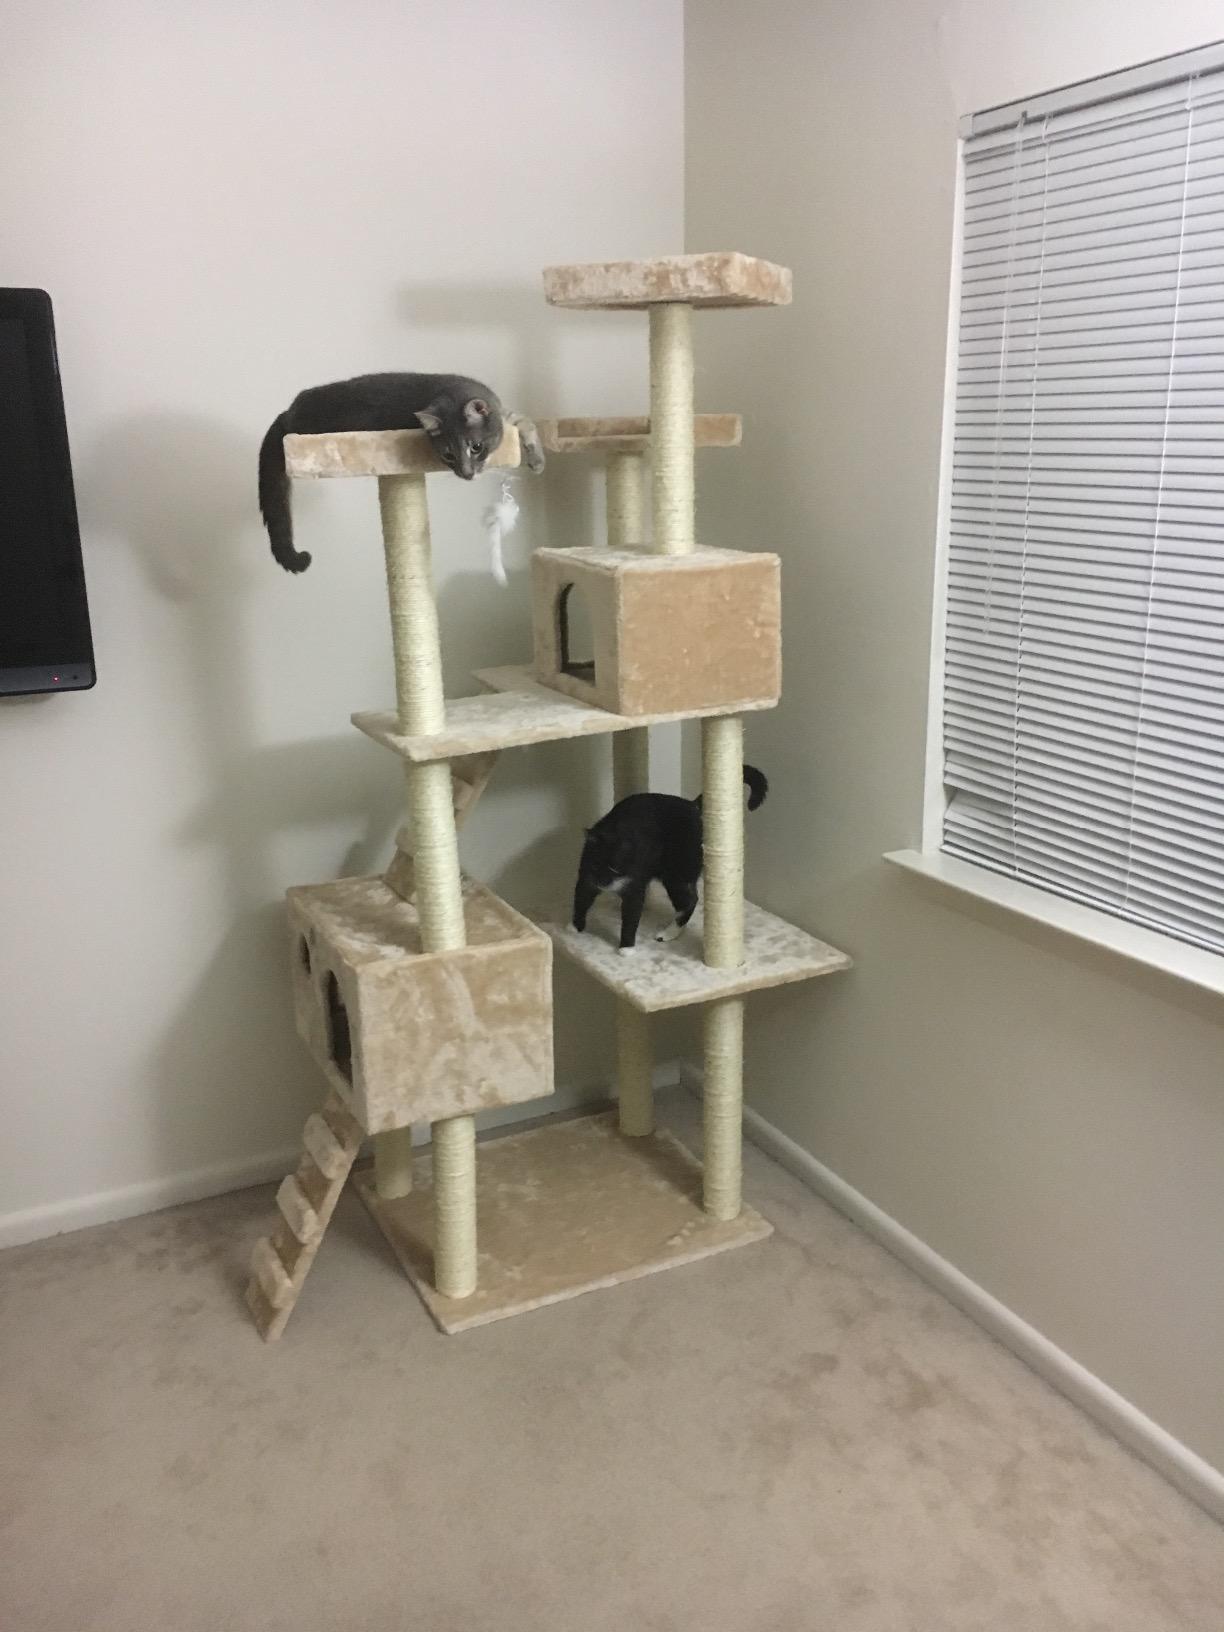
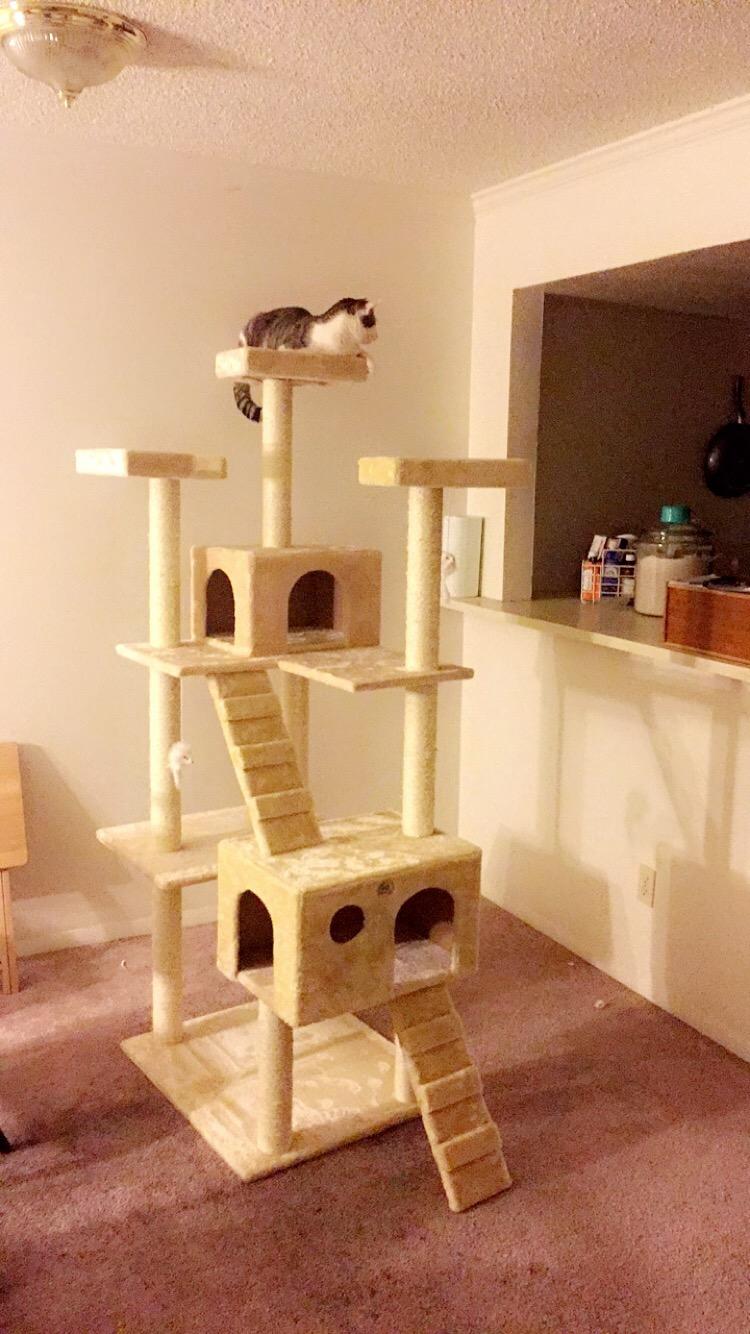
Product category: items_cat tree
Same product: yes